Lichfield Cathedral

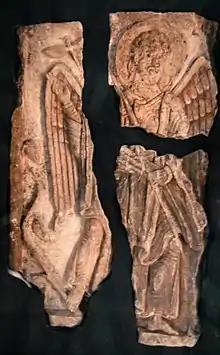
The Lichfield Angel carving

Bede stated that Chad established his see at Lichfield; and the first cathedral would presumably have been on this site in 669. When he died in 672, his grave site, near the church of St Mary, became a sacred shrine for many pilgrims. In 2003, excavations under the east end of the nave revealed a grave cut into the sandstone bedrock which has been attributed to Chad. It was within the foundation of a tower-like building seven metres square.